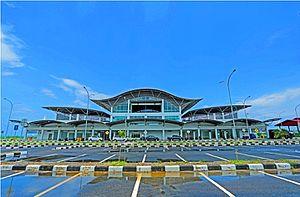
L'aéroport de Ranai dessert Ranai, le chef-lieu du kabupaten des îles Natuna. Il est situé sur la principal île de cet archipel.